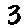
Label: 3